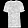
Label: T - shirt / top